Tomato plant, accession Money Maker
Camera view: vertical (180 deg); turntable rotation: 0 degrees
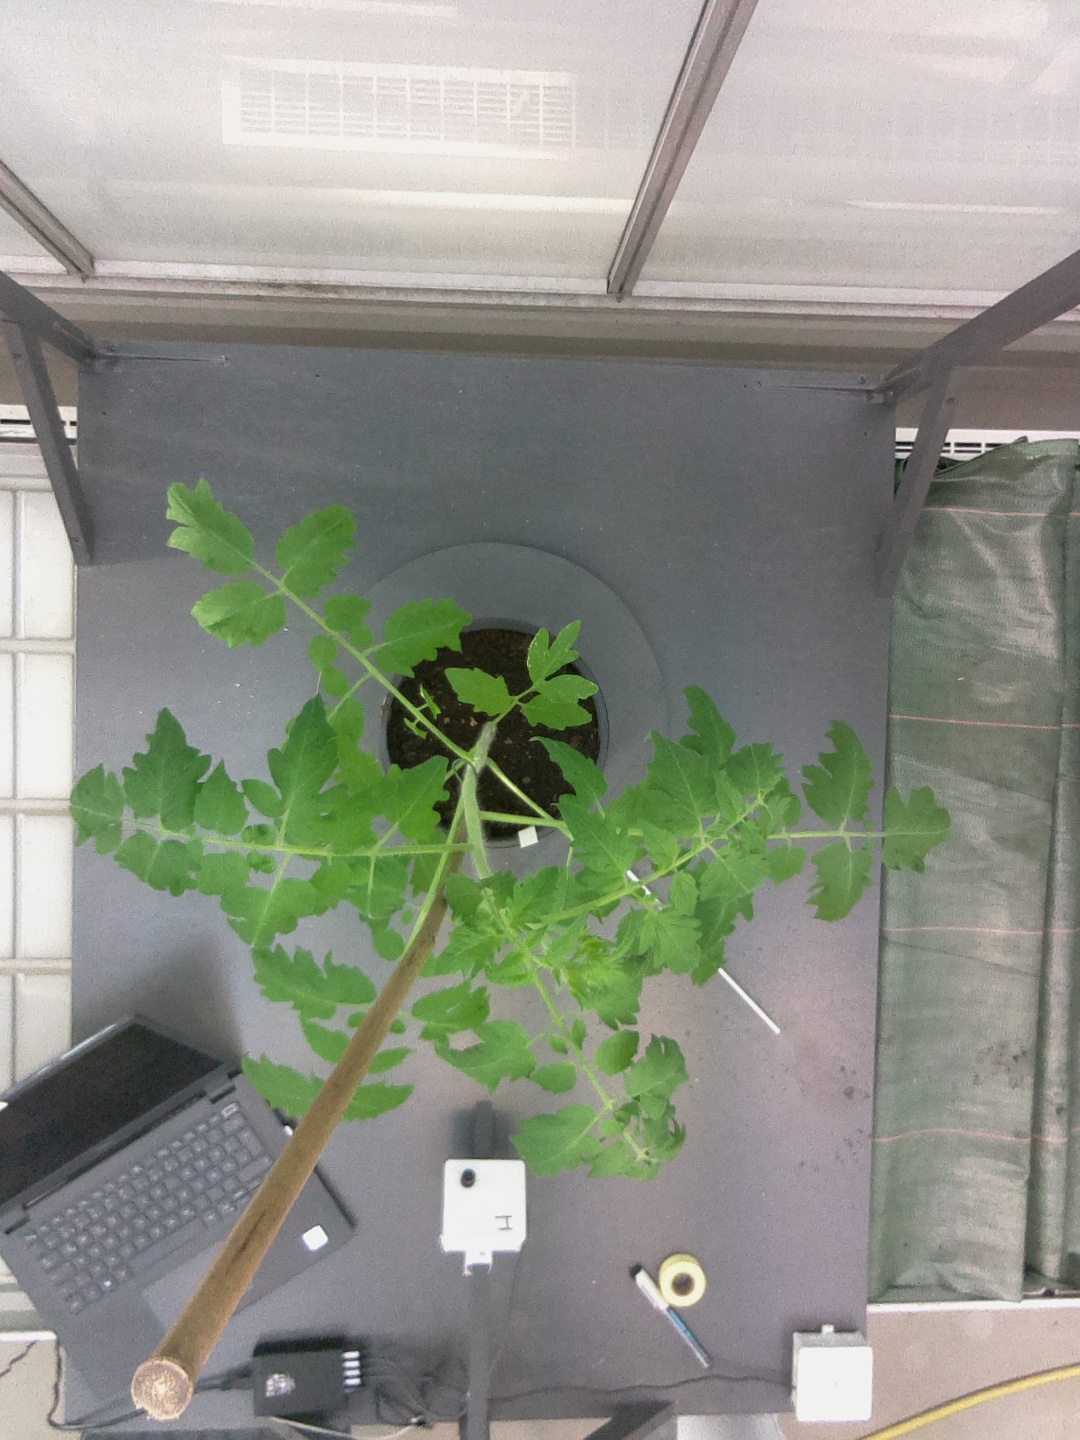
BBCH growth stage 16: 12 of true leaves visible